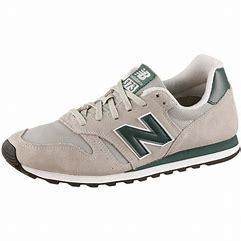
Brand: New
Model: Balance New Balance 373